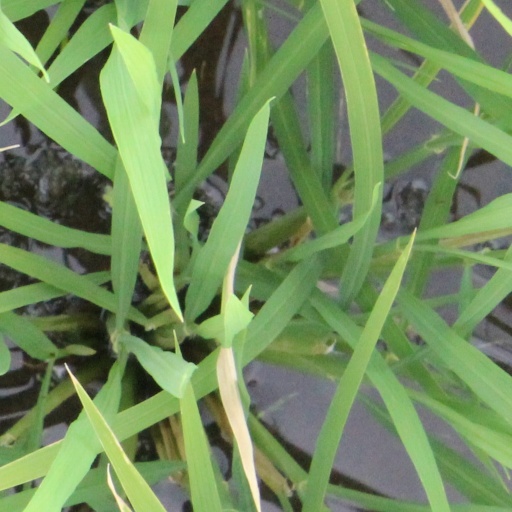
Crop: rice